Shuangfupu

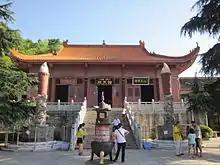
Hall of the Great Heroes, Baiyun Temple.

The Provincial Highway S209 from Yutan Subdistrict, running through Shuangfupu Town, Hengshi Town, Laoliangcang Town, Liushahe Town, Qingshanqiao Town to Loudi City.